Makhanda, South Africa

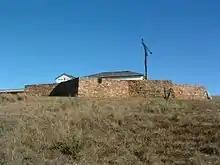
Fort Selwyn

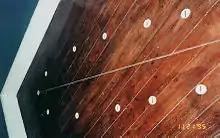
Part of the analemma that amateur astronomer Galpin inscribed on the floor of the Meridian Room

Makhanda was founded as Grahamstown in 1812 after the Fourth Xhosa War as a military outpost by Lieutenant-Colonel John Graham as part of a campaign to secure the Eastern frontier of the Cape Colony. Initially Colonel Graham decided to establish his headquarters on the loan farm Noutoe, now known as Table Farm, but at the recommendation of Ensign Andries Stockenstrom it was moved to the homestead of the loan farm De Rietfontein, belonging to Lucas Meyer. Construction on the new headquarters, located on the site of the present Church Square, thus began in June 1812.